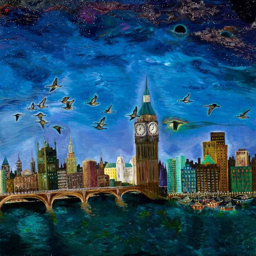
musical album , the geese in flight symbolize the connection between heaven and earth .